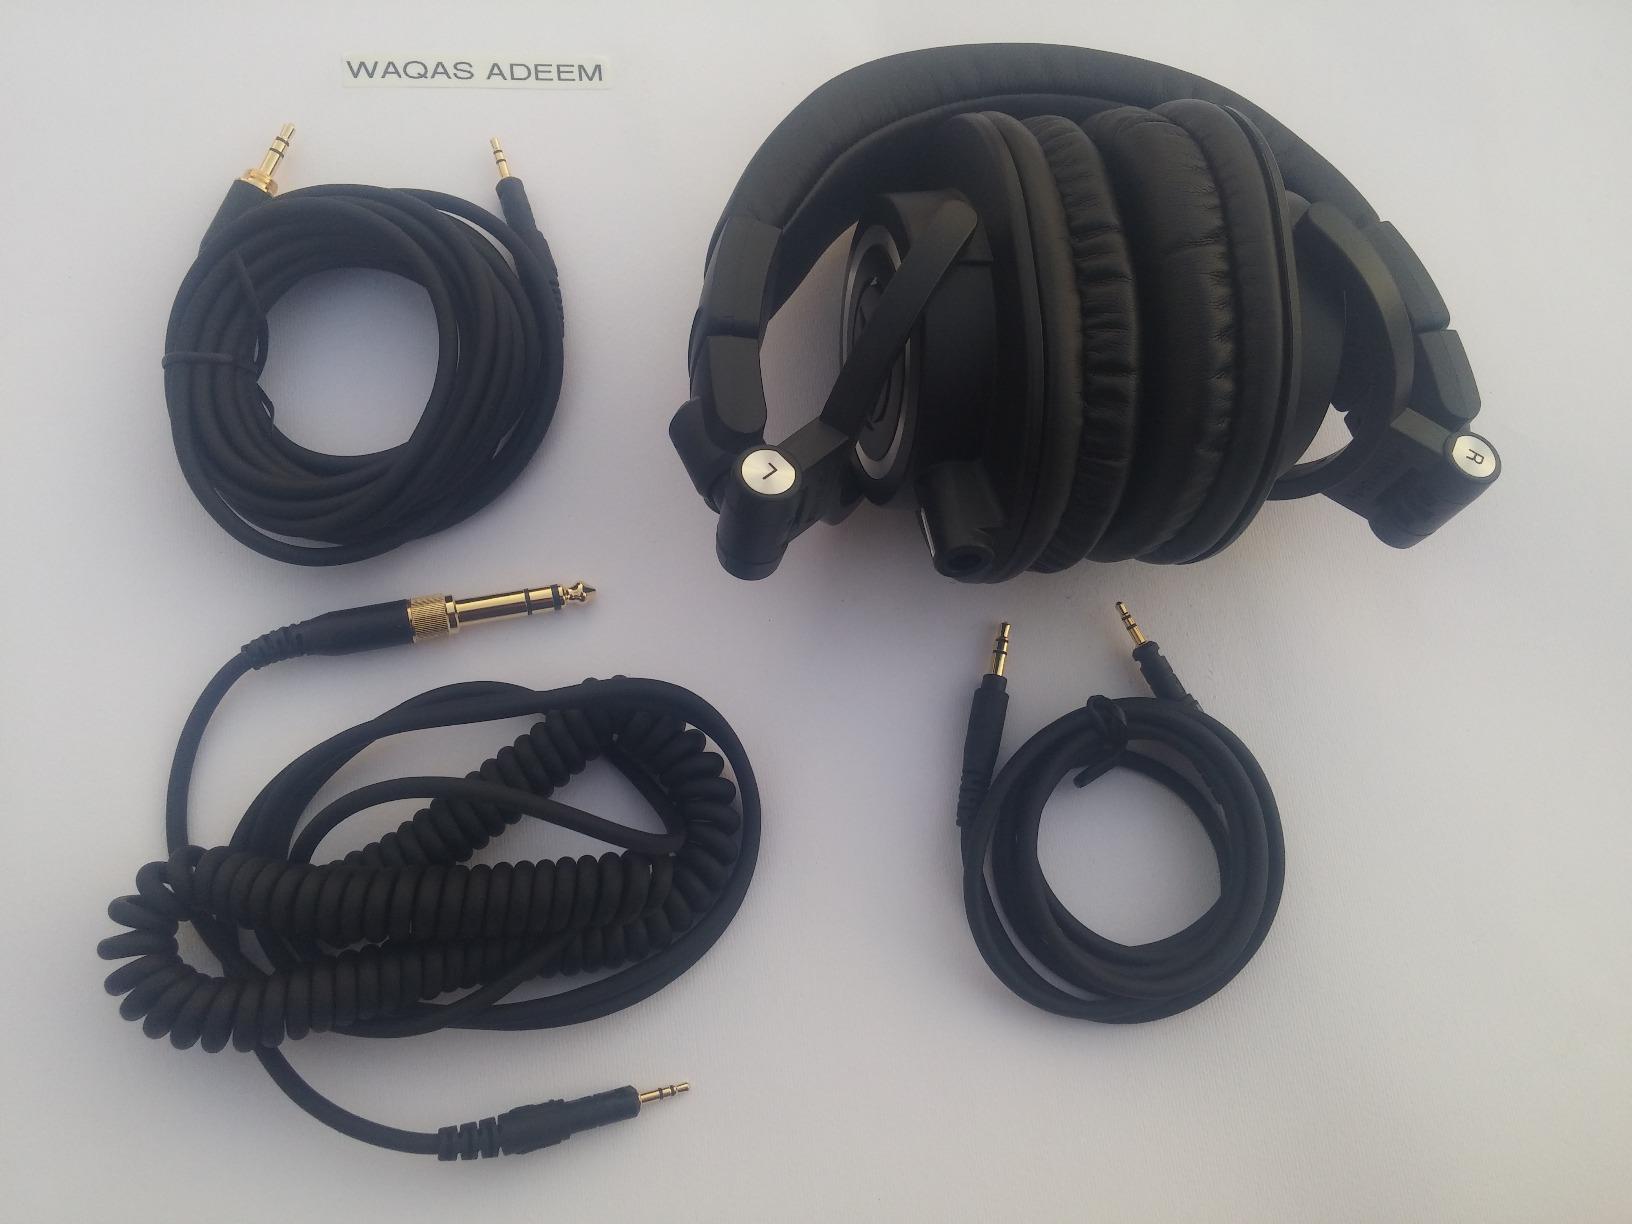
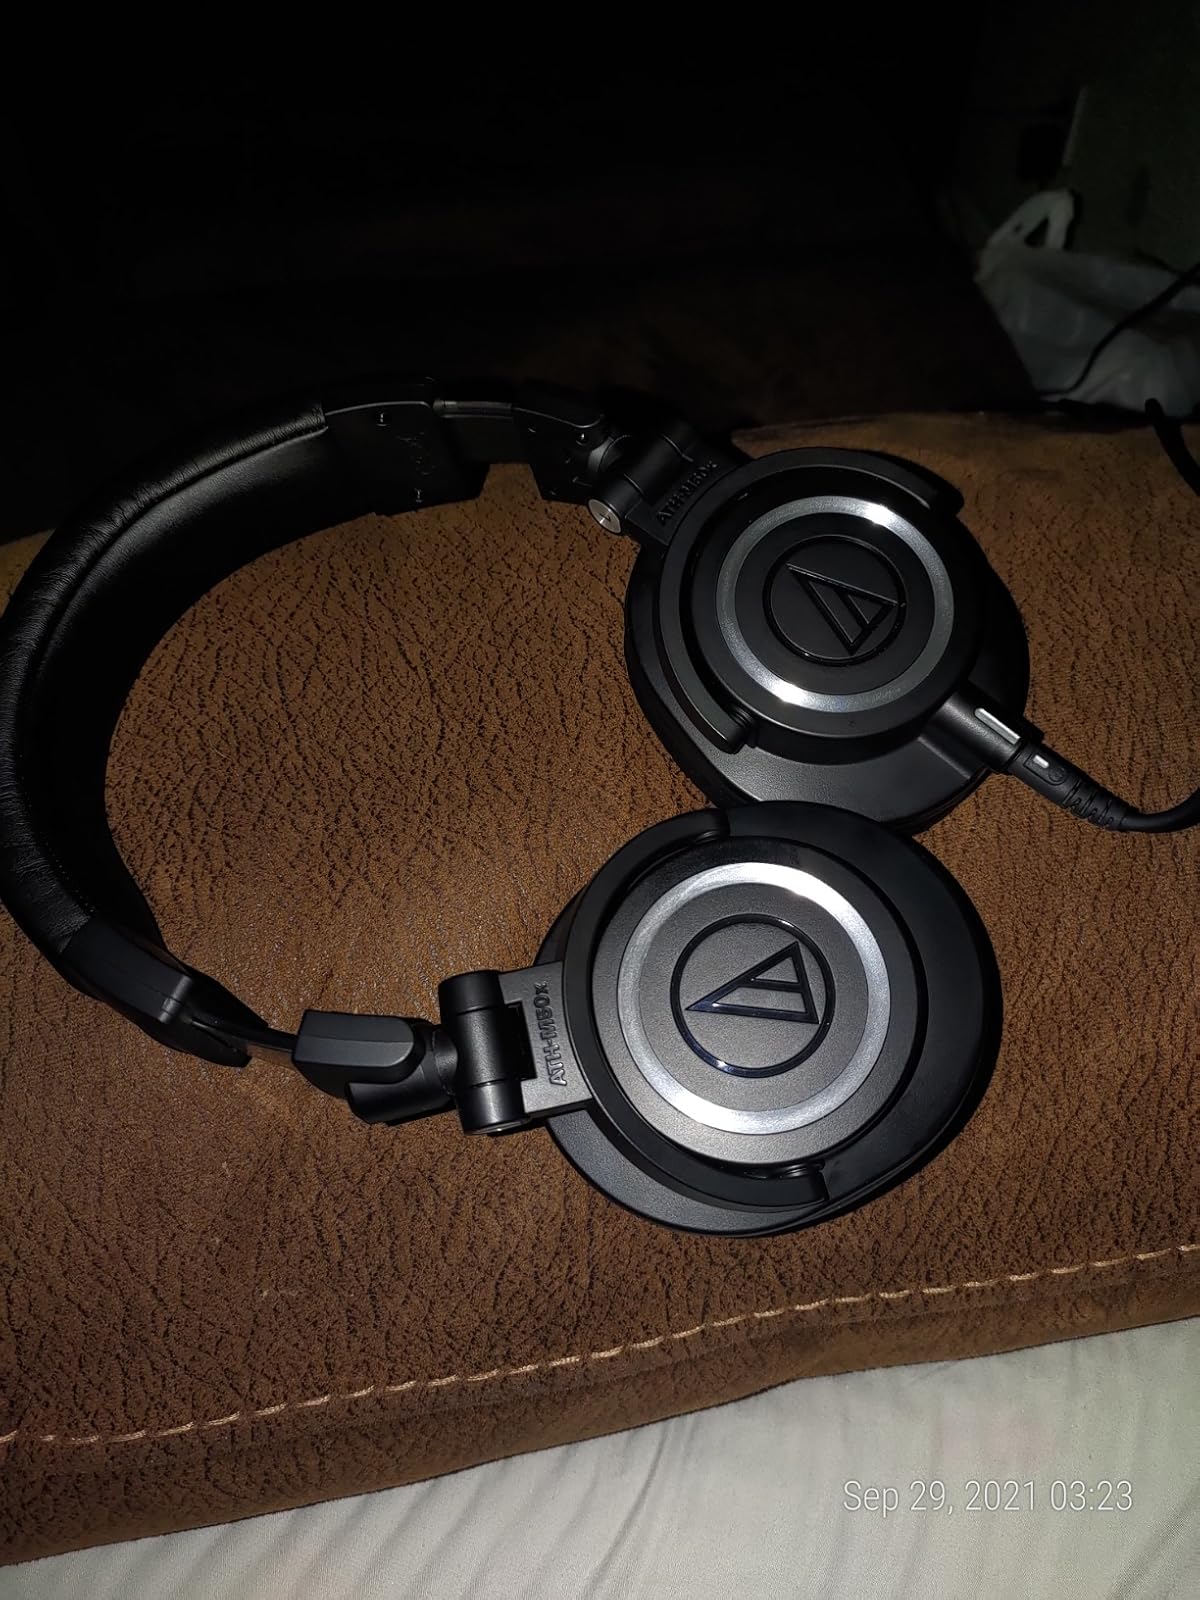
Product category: headphones
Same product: yes